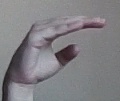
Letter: jeem